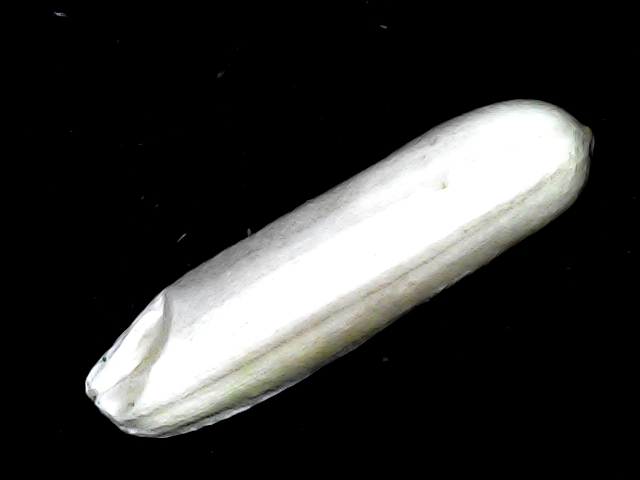
Rice variety: BD57